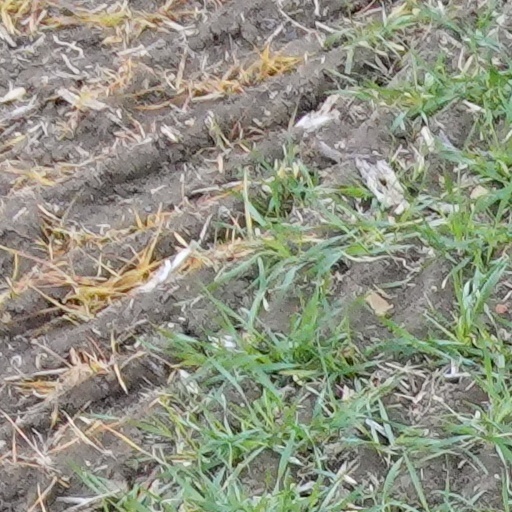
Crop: wheat